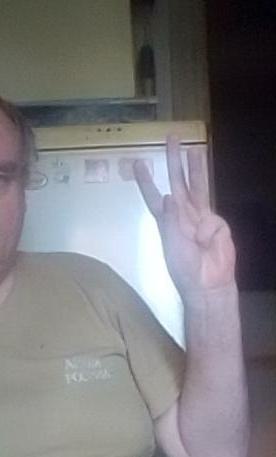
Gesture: three